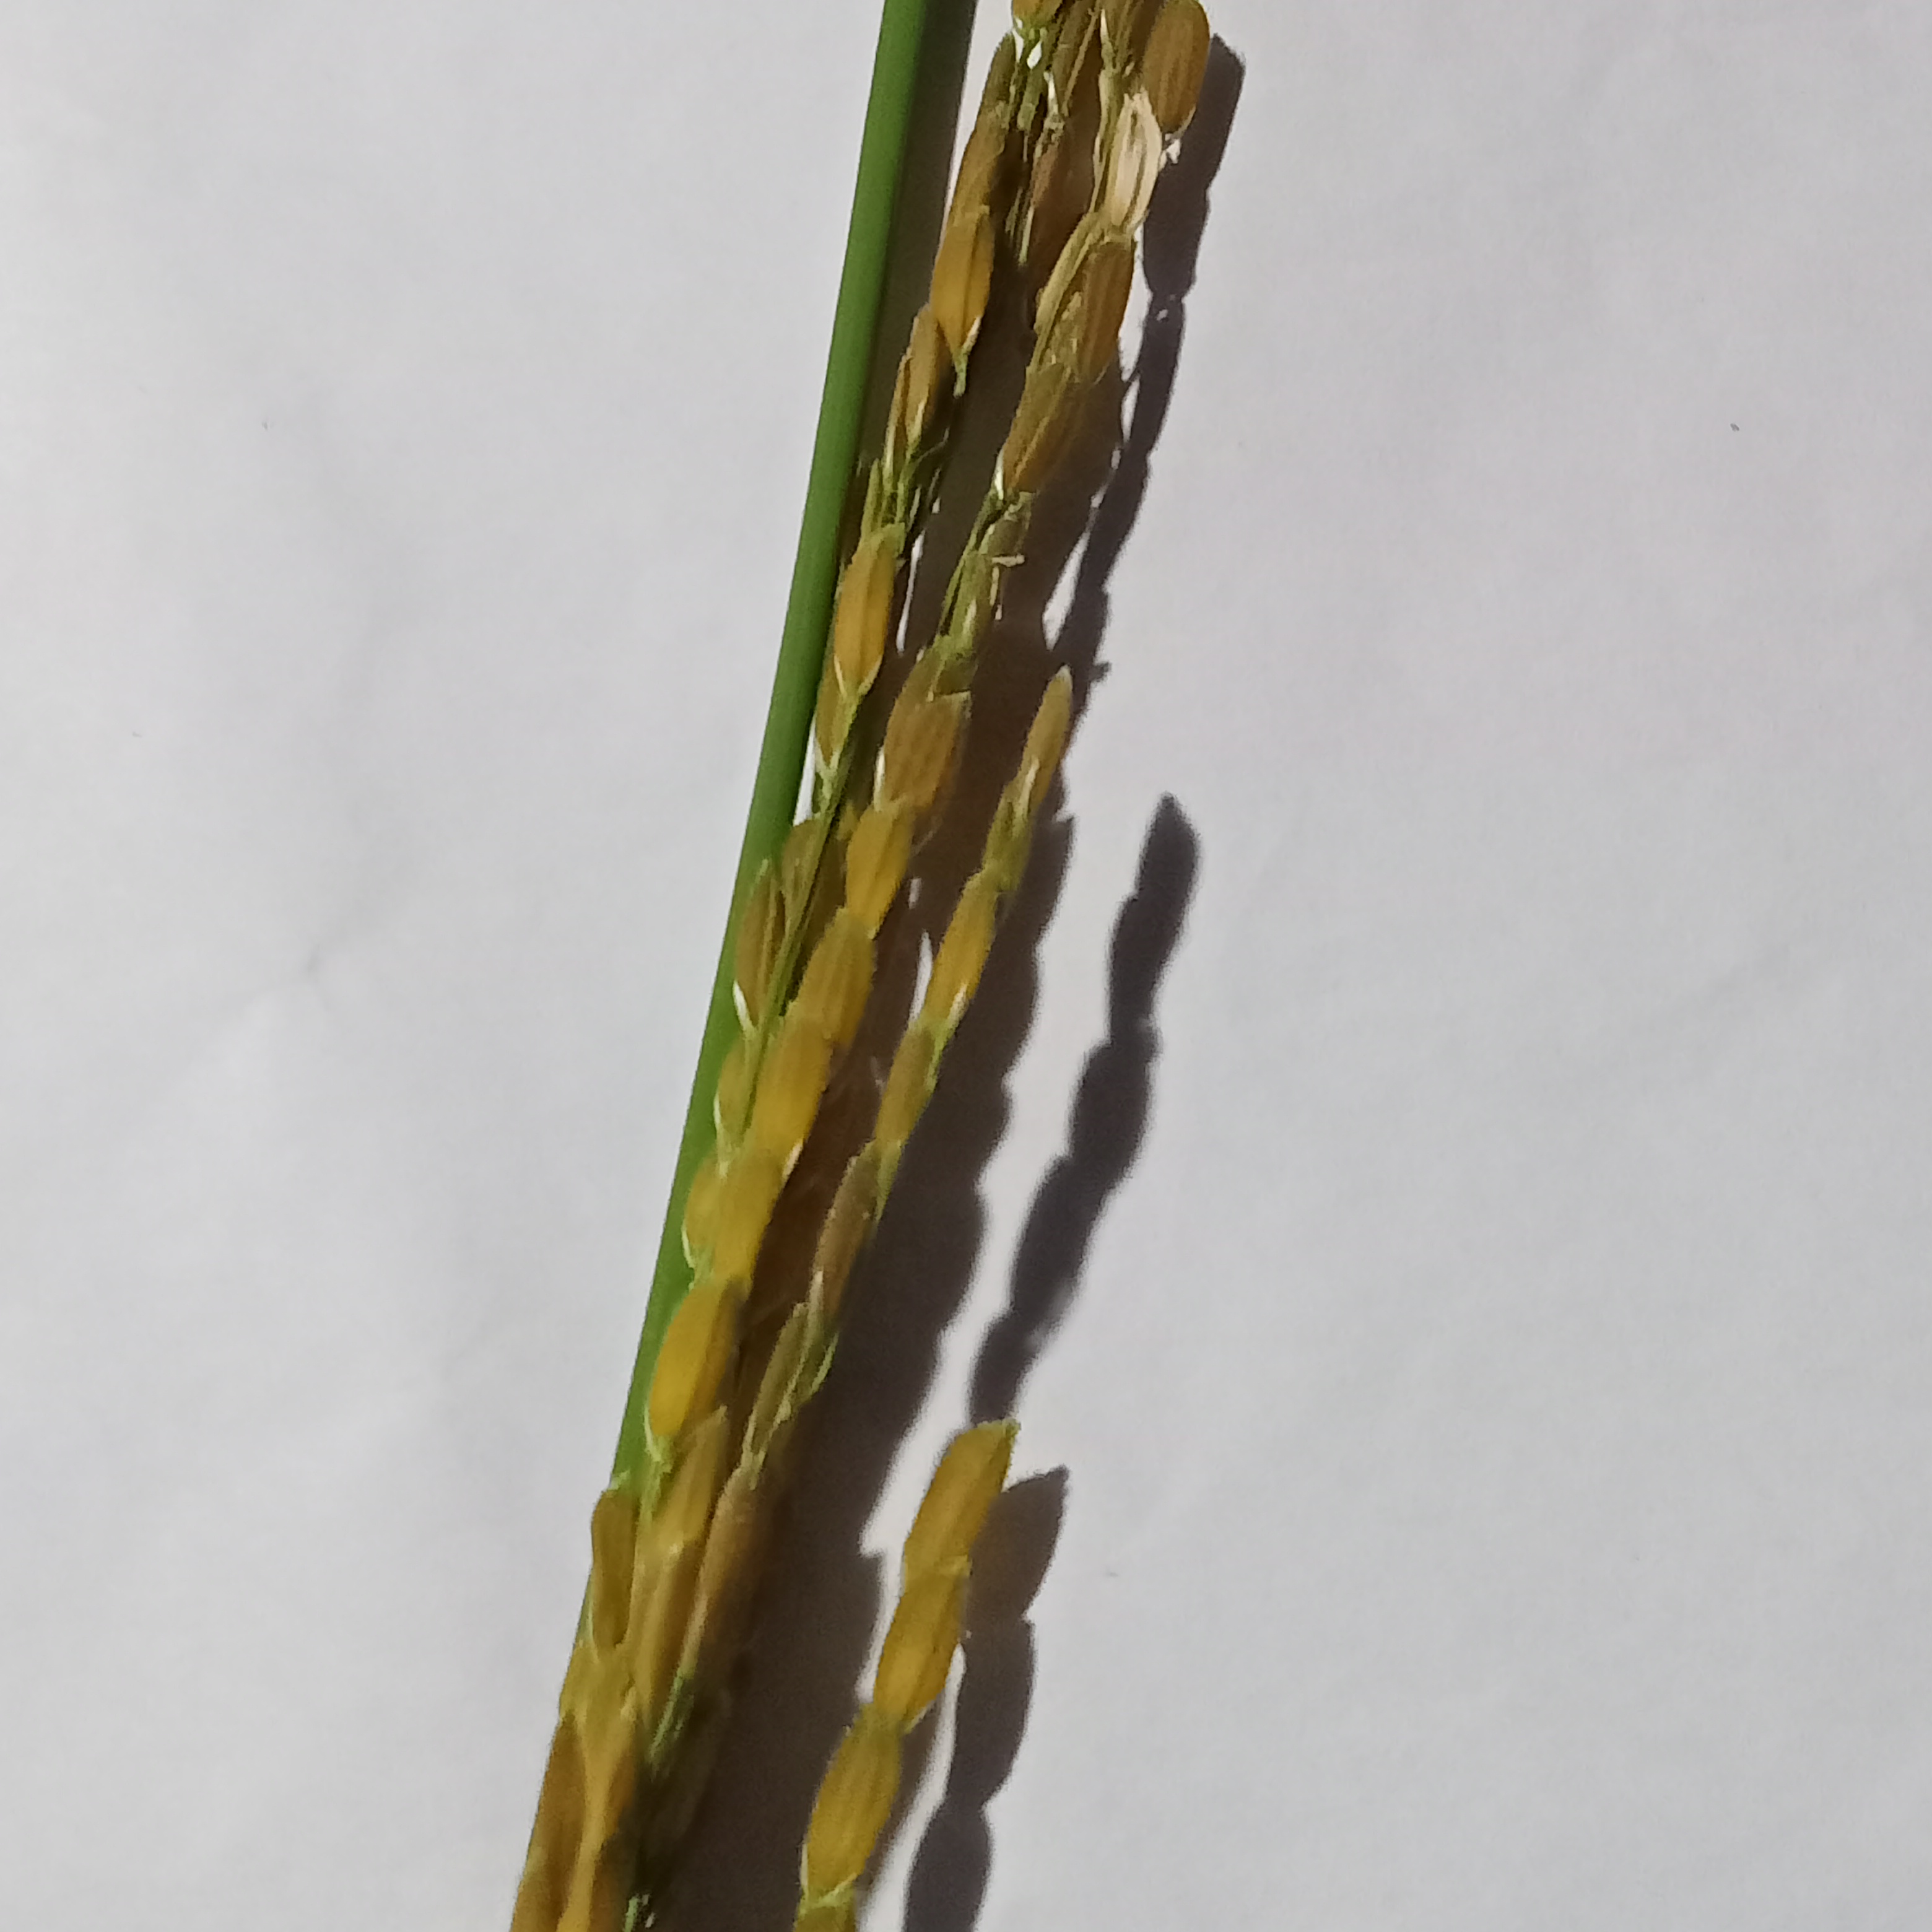
Nhãn: Bệnh Đạo ôn lá và cổ bông (Rice leaf and neck blast)